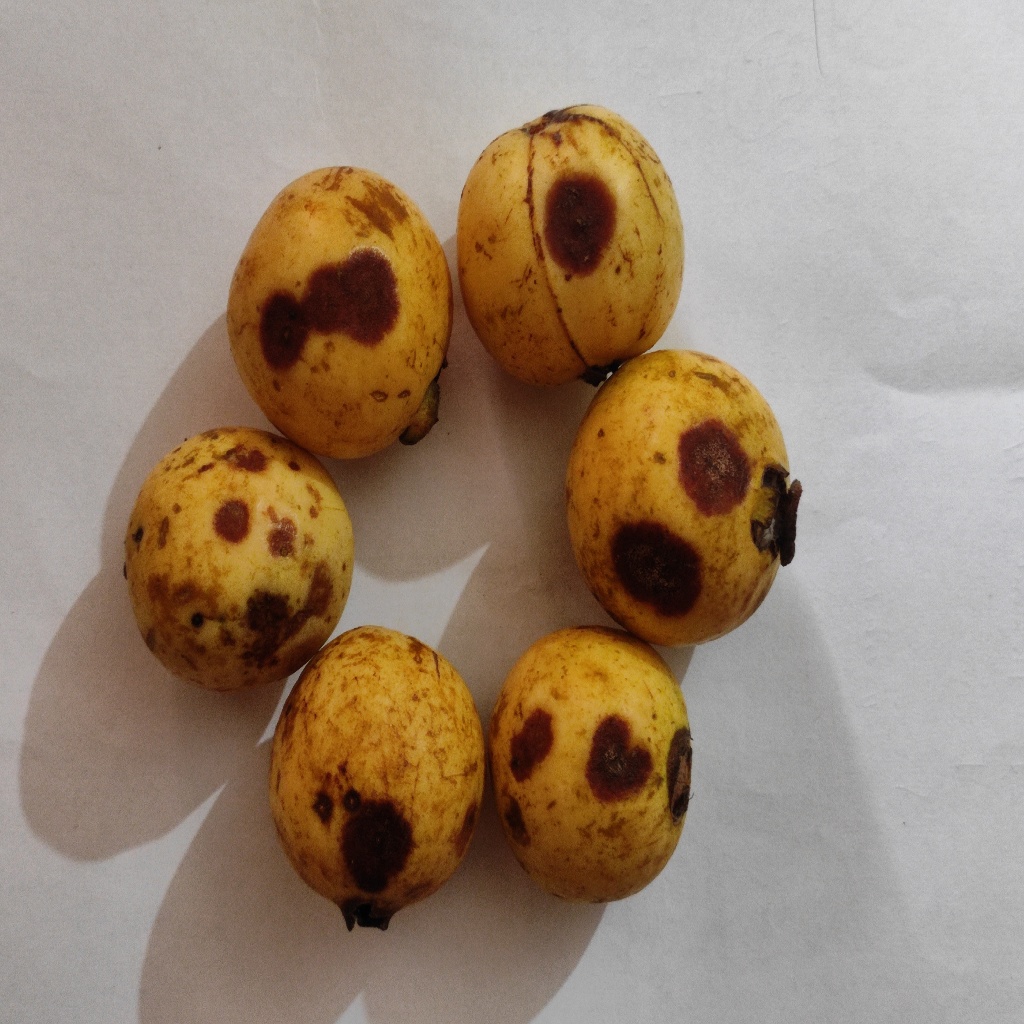
Crop: guava
Quality class: Defect